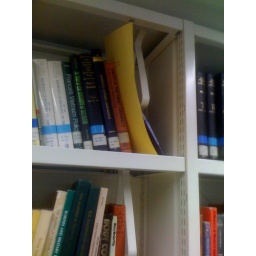
Yellow paper in King's College London library